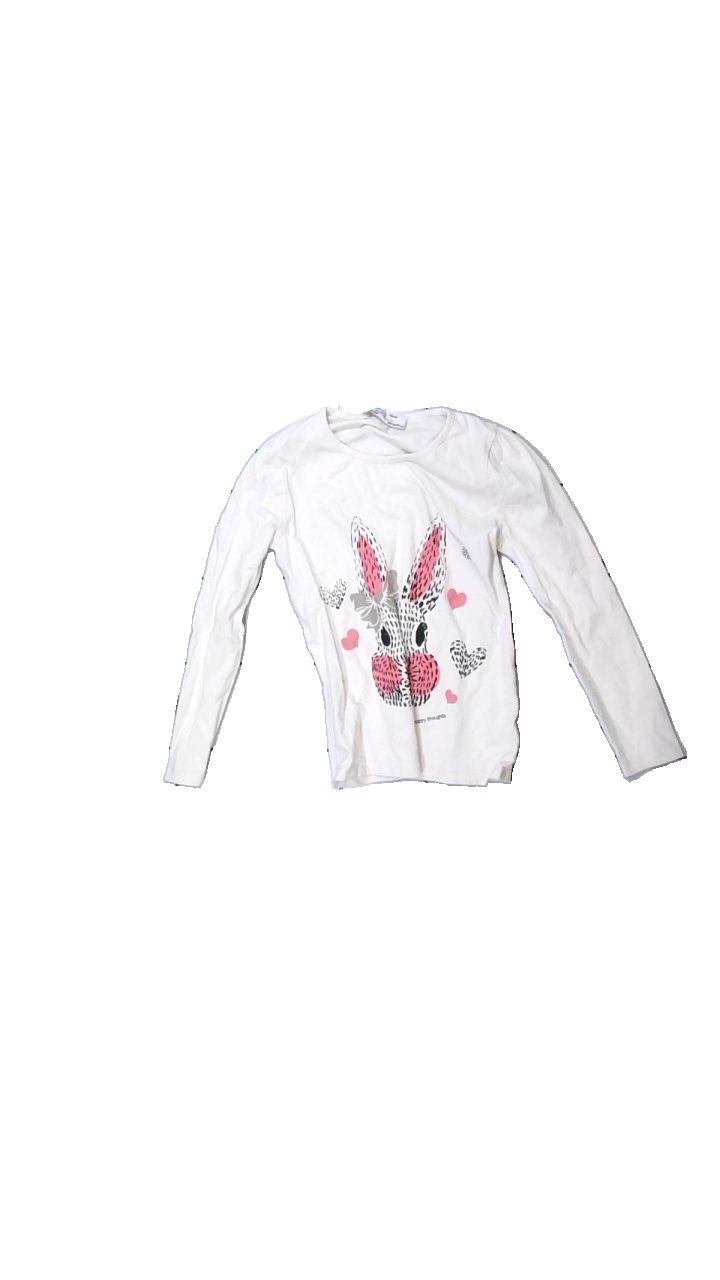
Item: Sweater (Children)
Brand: Skill
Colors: Pink, Black, Beige
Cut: Regular, C-collar
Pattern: Other
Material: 100% cotton
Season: All
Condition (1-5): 2
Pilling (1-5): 3
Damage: Stain
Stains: Minor
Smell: Major
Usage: Export
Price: <50